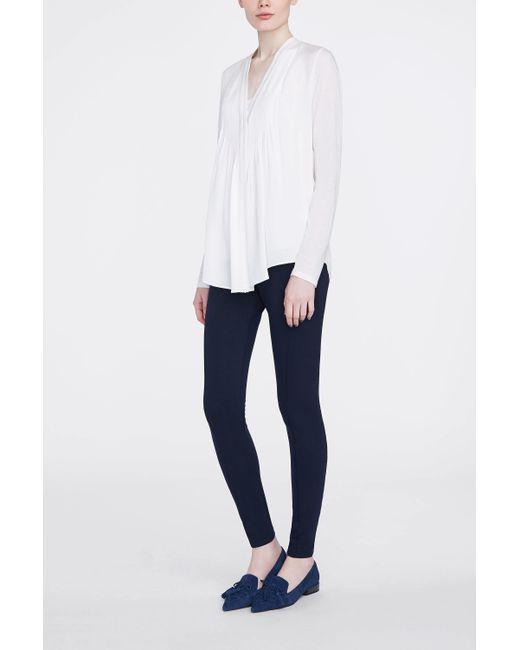
Weißes Baumwoll-Top mit V-Ausschnitt und schwarzen Leggings